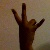
The image shows a hand gesture representing the number 7 in Indian Sign Language.